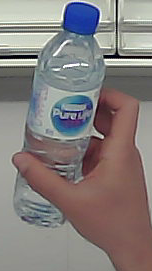
Product: nestle_water